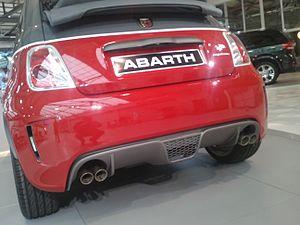
La Fiat 500 Abarth est une automobile sportive élaborée par Abarth sur la base de la Fiat 500 de 2008.